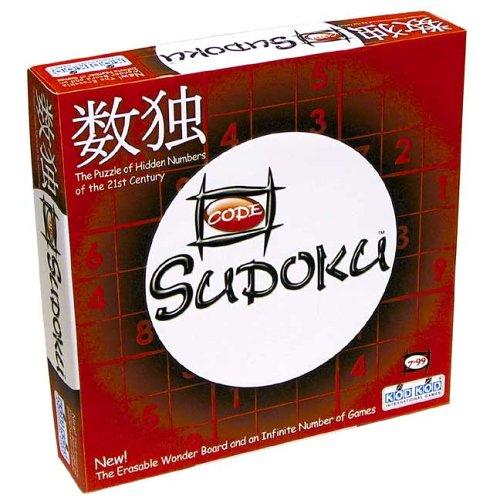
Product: Kodkod ''Code Sudoke Original'' Game -Affordable Gift for Your Little One! Item #Lmid-9985
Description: Impressive gift for your little one.
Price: $20.44
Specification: ProductDimensions:2x10.5x10.5inches|ItemWeight:1.65pounds|ShippingWeight:1.65pounds(Viewshippingratesandpolicies)|ASIN:B000CQJD82|Itemmodelnumber:7290010150434|Manufacturerrecommendedage:7yearsandup